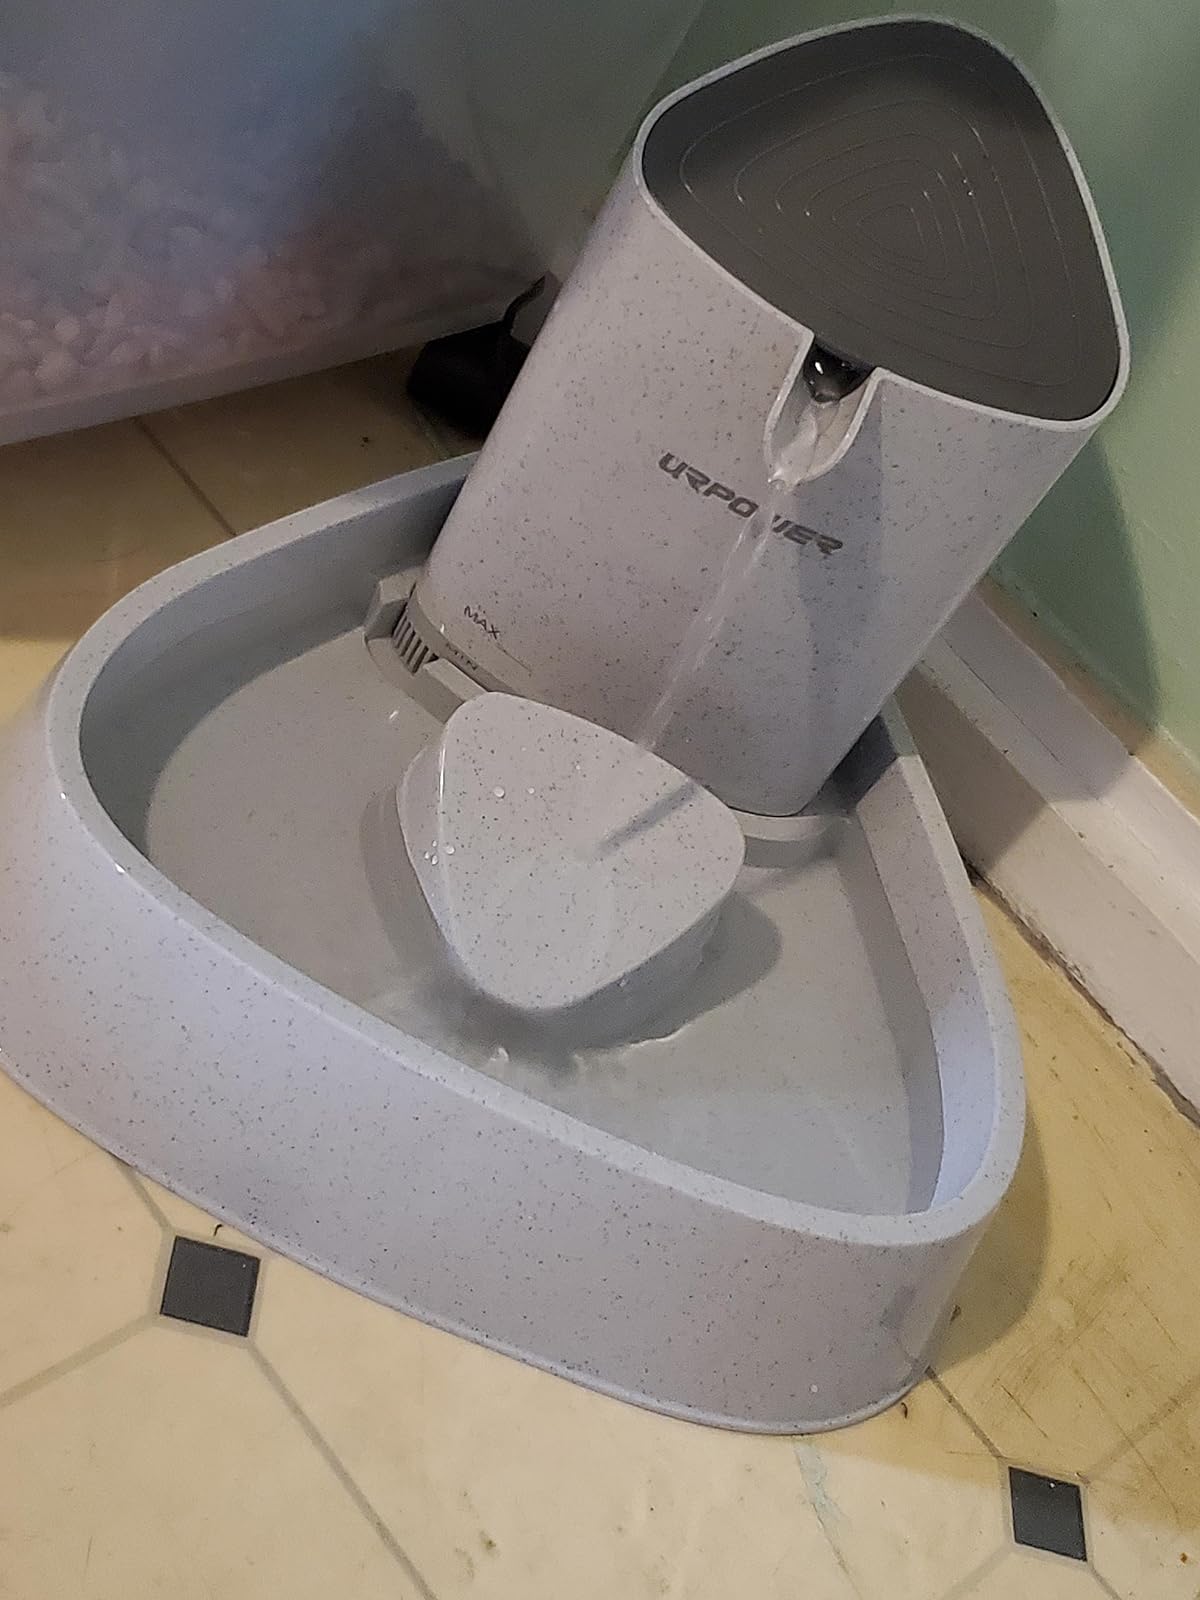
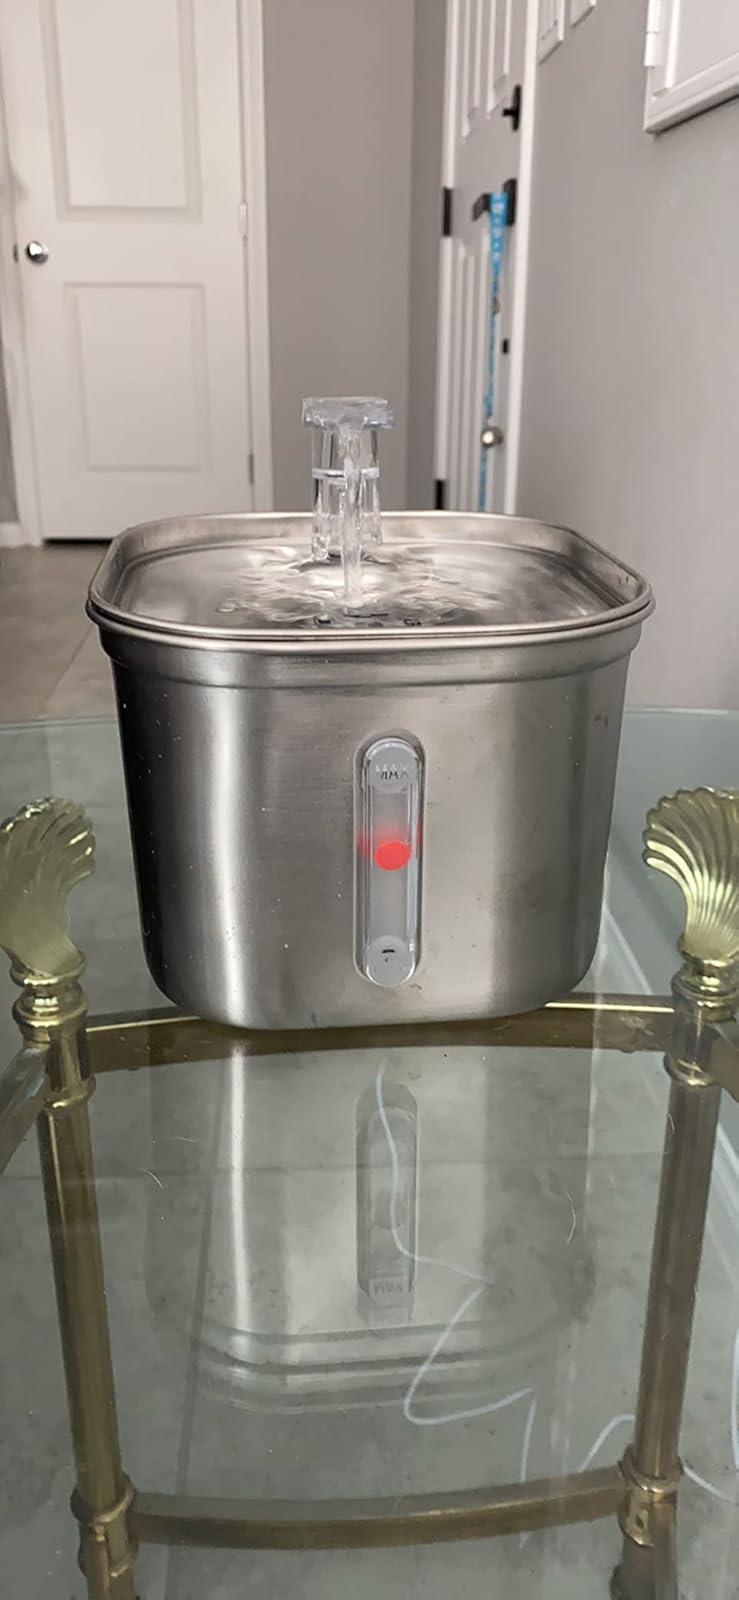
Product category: items_bowl
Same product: no